Saint-Vincent, Pyrénées-Atlantiques

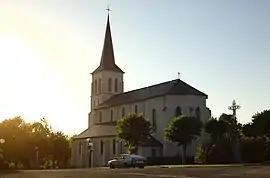
The church of Saint-Vincent

Saint-Vincent (Gascon: "Sent Vincenç") is a commune in the Pyrénées-Atlantiques department in south-western France.